Carl Nielsen

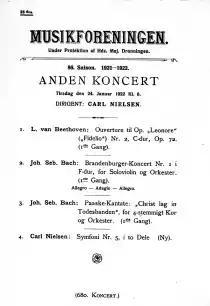
Poster for premiere of Carl Nielsen's Fifth Symphony, 1922

The strain of dual careers and constant separation from his wife led to an extended breach in his marriage. The couple began separation proceedings in 1916, and separation by mutual consent was granted in 1919. In the period 1916–22, Nielsen often lived on Funen, regularly retreating also to the Damgaard and Fuglsang estates, or worked as a conductor in Gothenburg. The period was one of creative crisis for Nielsen which, coinciding with World War I, would strongly influence his Fourth (1914–16) and Fifth symphonies (1921–22), arguably his greatest works according to Fanning. The composer was particularly upset in the 1920s when his long-standing Danish publisher Wilhelm Hansen was unable to undertake publication of many of his major works, including "Aladdin" and "Pan and Syrinx".